Christian Science Society (Steamboat Springs, Colorado)

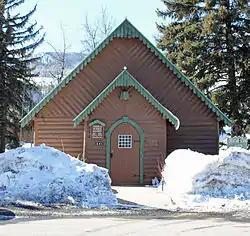

Christian Science Society, Steamboat Springs is an historic Christian Science church located at 641 Oak Street corner of 7th Street in Steamboat Springs, Routt County, Colorado; Built in 1934 of logs on a rubble rock foundation with a shingle roof, it was designed and constructed by local builder Ernest Campbell in the style of architecture that has come to be known as the Rustic style. The society was organized on July 22, 1908, by local Christian Scientists, notable among whom was Margaret E. Crawford, who with her husband, James Harvey Crawford, had founded and named Steamboat Springs in 1875. It met at various local sites until November 4, 1934 when the first service was held in its new building. The building site purchased in 1920 had formerly been occupied by the Onyx Hotel. Christian Science churches and societies are not dedicated until they are free of debt and the Steamboat Springs society was dedicated on December 15, 1935. Regular services have been held ever since. The only significant changes in the building since 1934 have been replacing the roof with a metal one to allow snow to slide off and dropping the interior ceiling for better insulation. The side walls have also been stabilized by running several metal rods between them. On August 22, 2007, the building was added to the National Register of Historic Places.